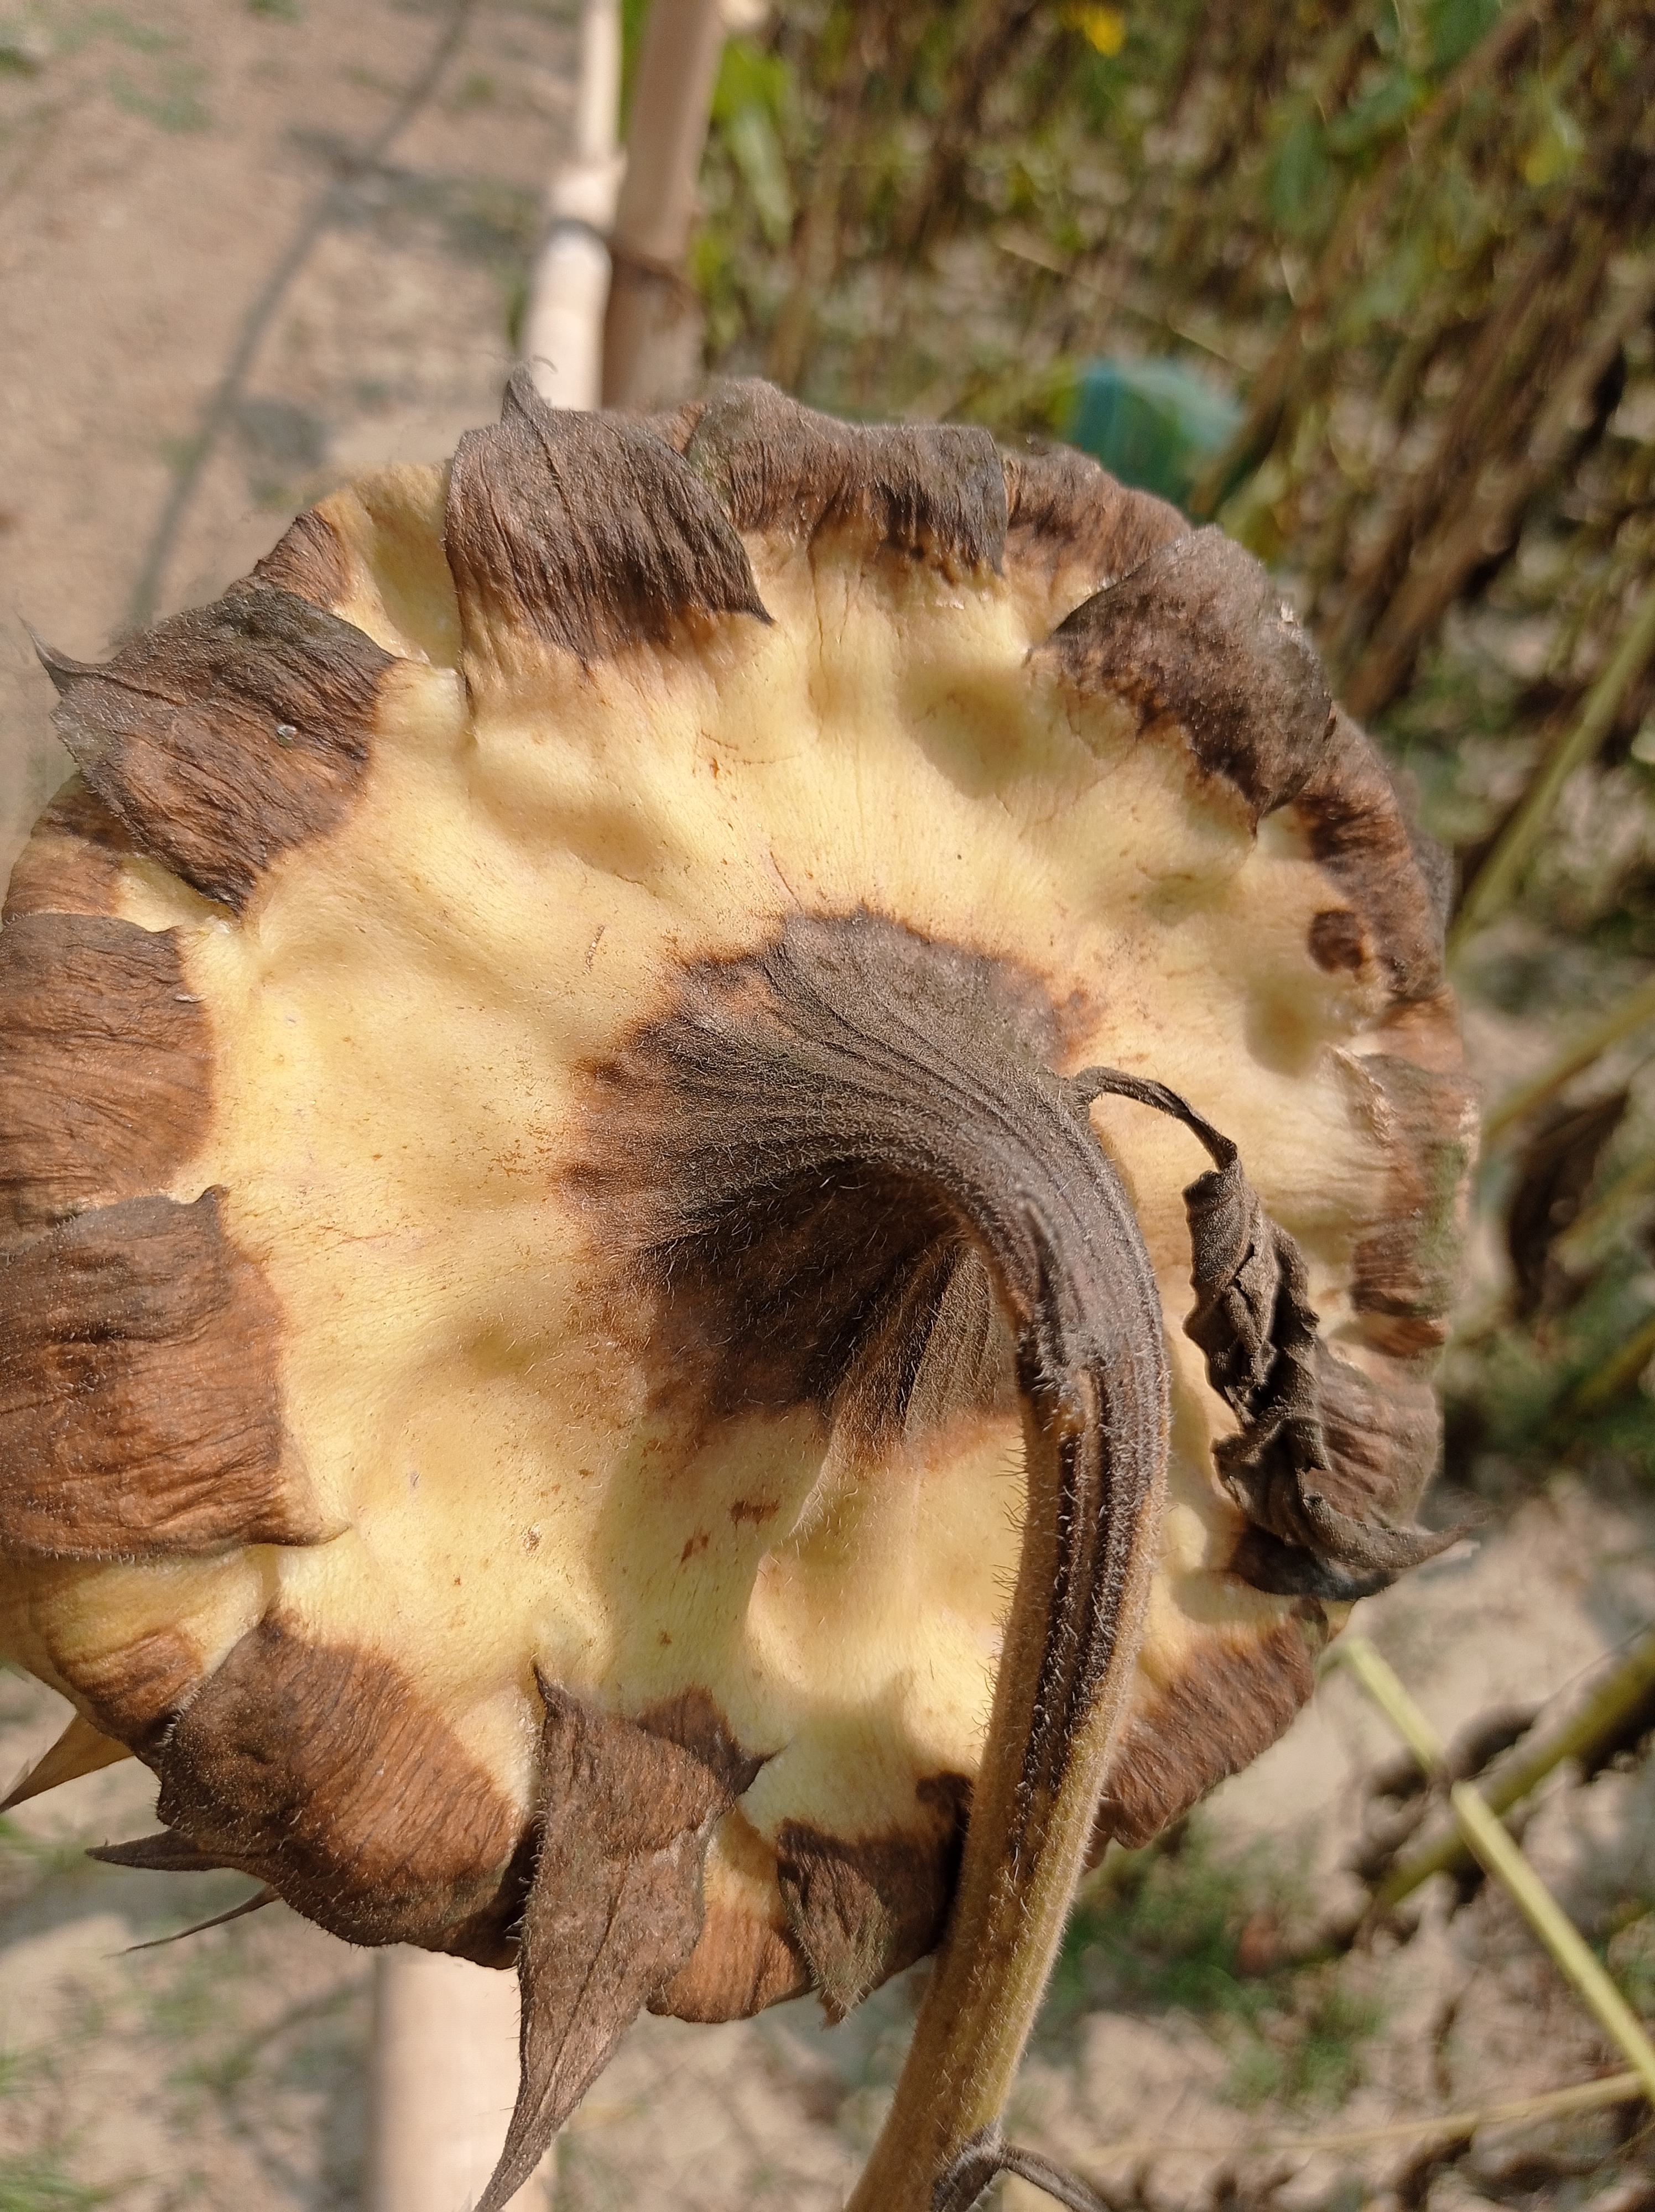
Label: Gray_mold